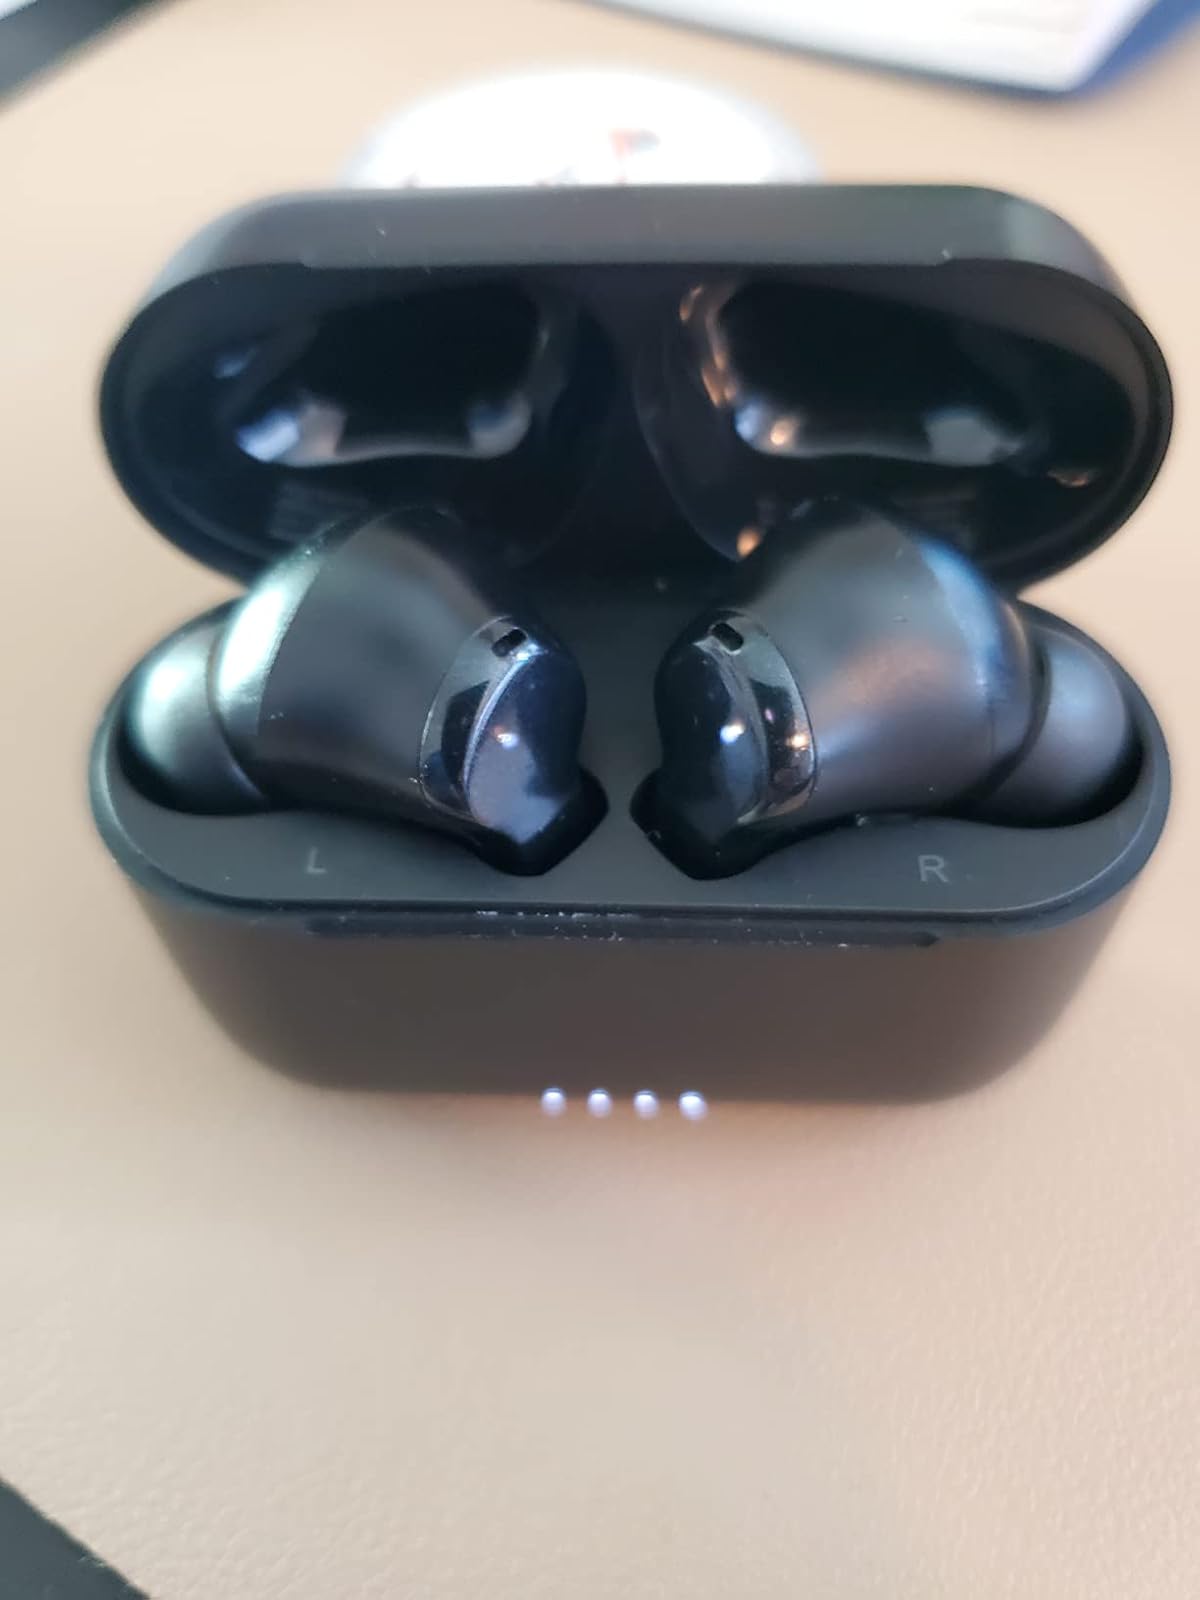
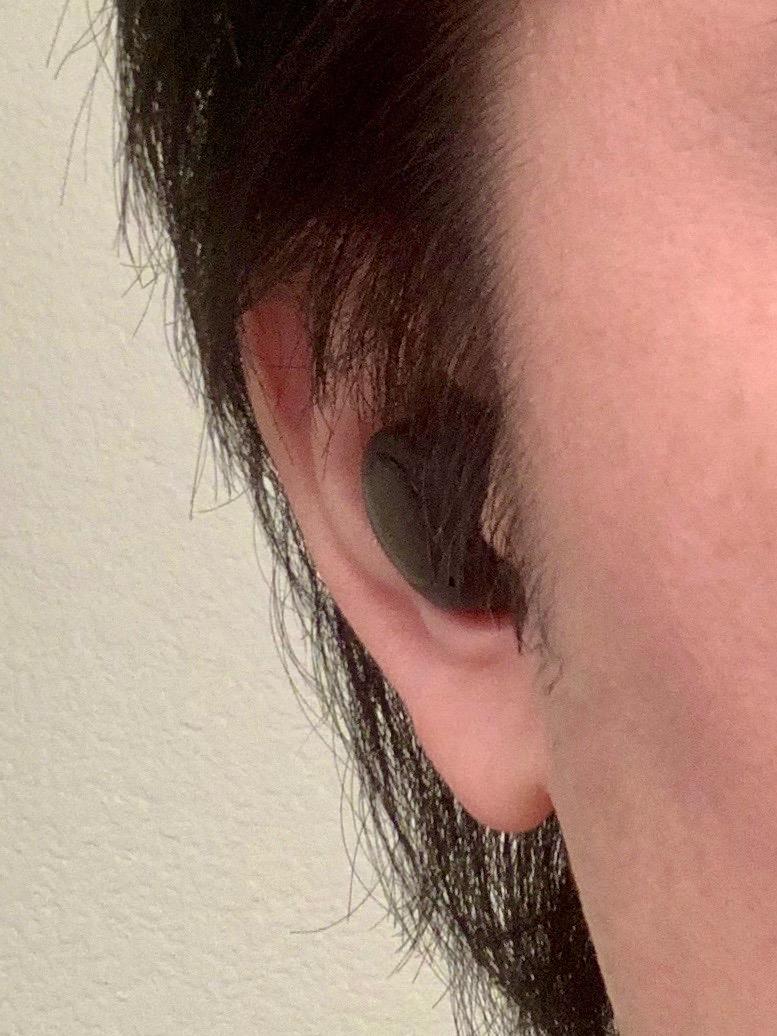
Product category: earbuds
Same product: no